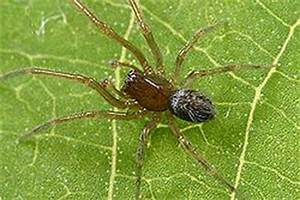
Label: spider